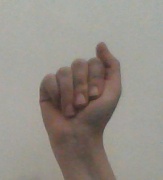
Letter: saad